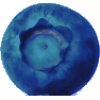
Label: huckleberry